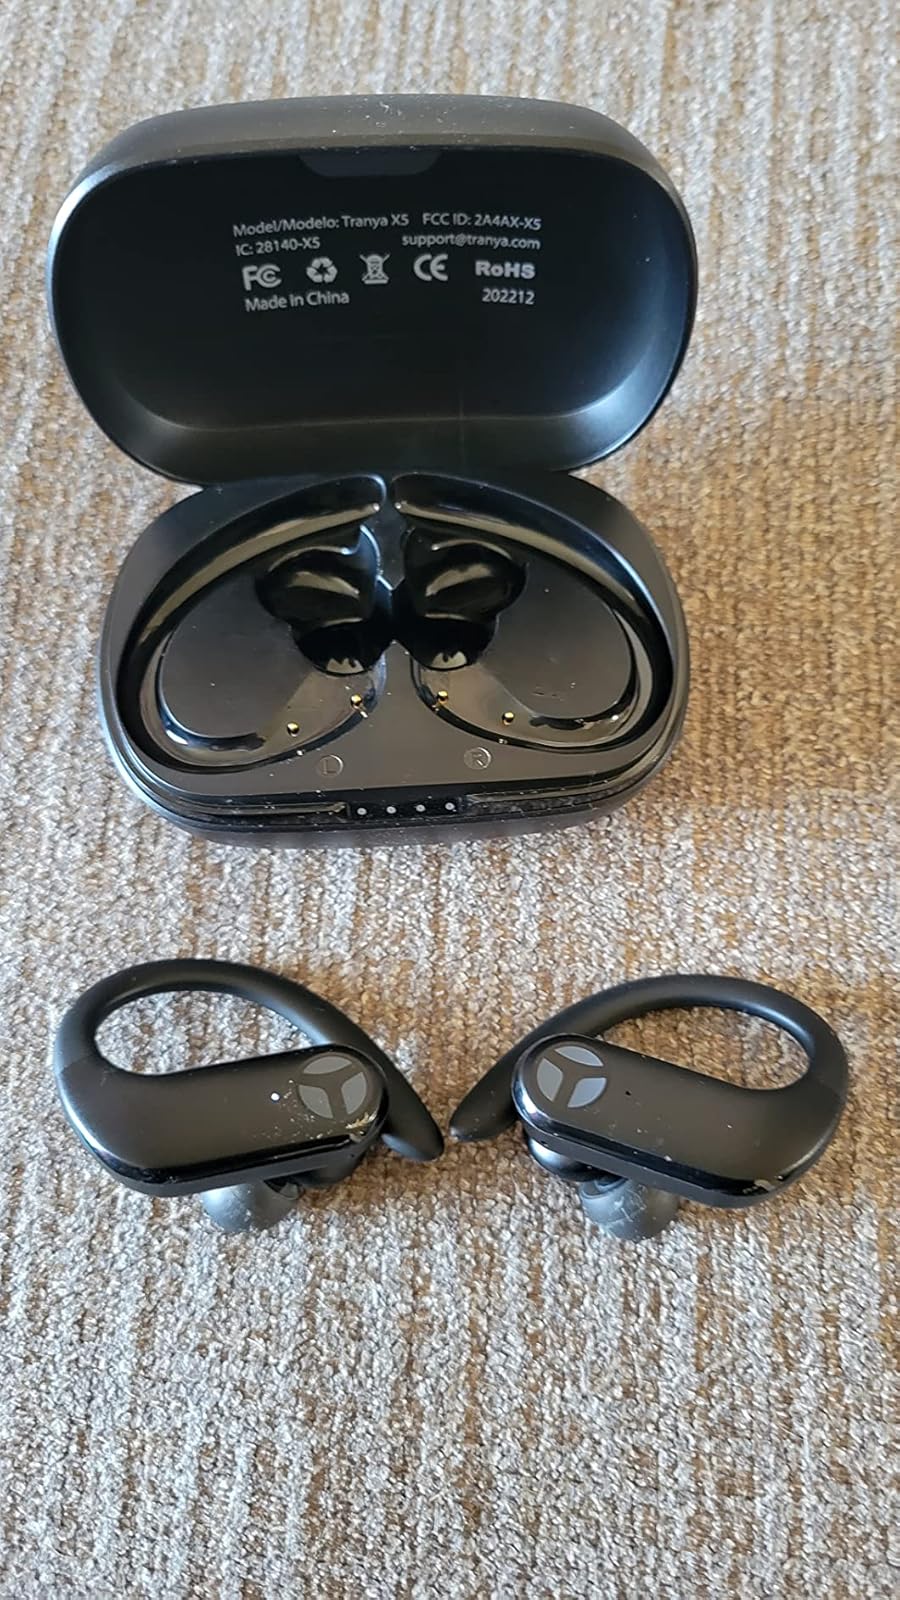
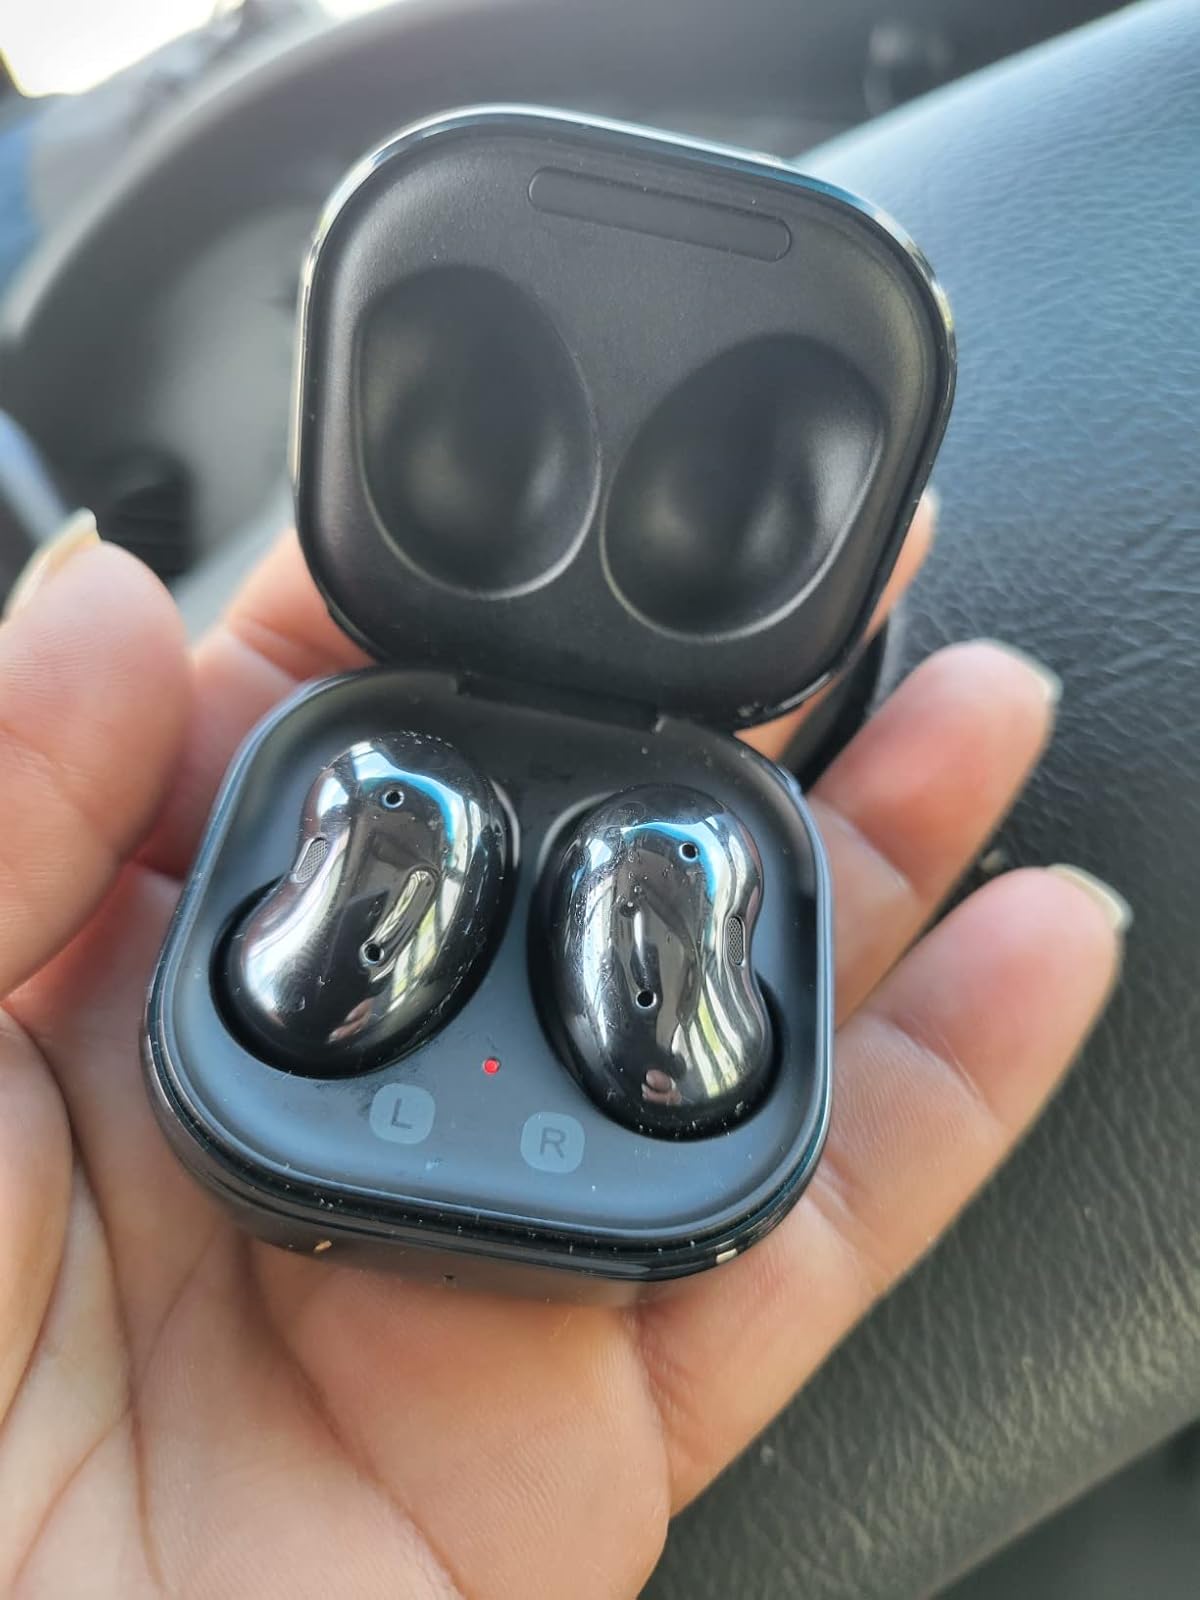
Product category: earbuds
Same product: no